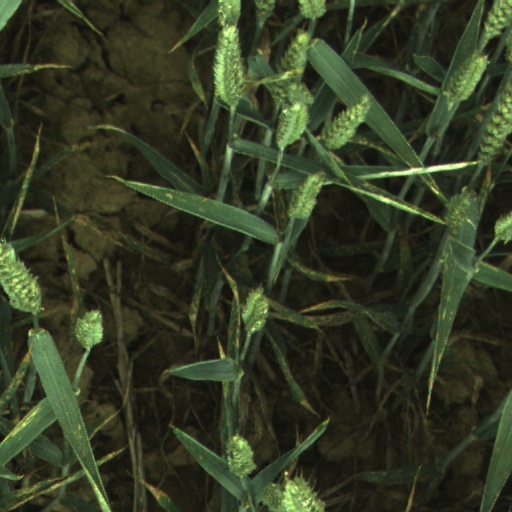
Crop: wheat